Joub Jannine

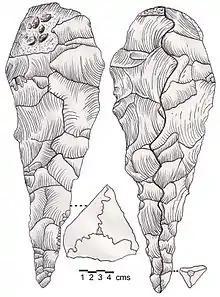
Trihedral Neolithic axe or pick from Joub Jannine II, Lebanon. Cream flint patinated to brown. In the collection of the Museum of Lebanese Prehistory at the Saint Joseph University, Beirut, Lebanon.

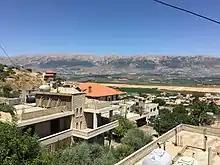

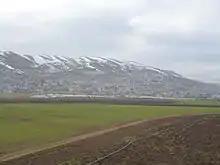
Joub Jannine. January 2015. .

Joub Jannine ( / ALA-LC: "Jub Jannīn") is a city located in the Beqaa Valley in Lebanon.